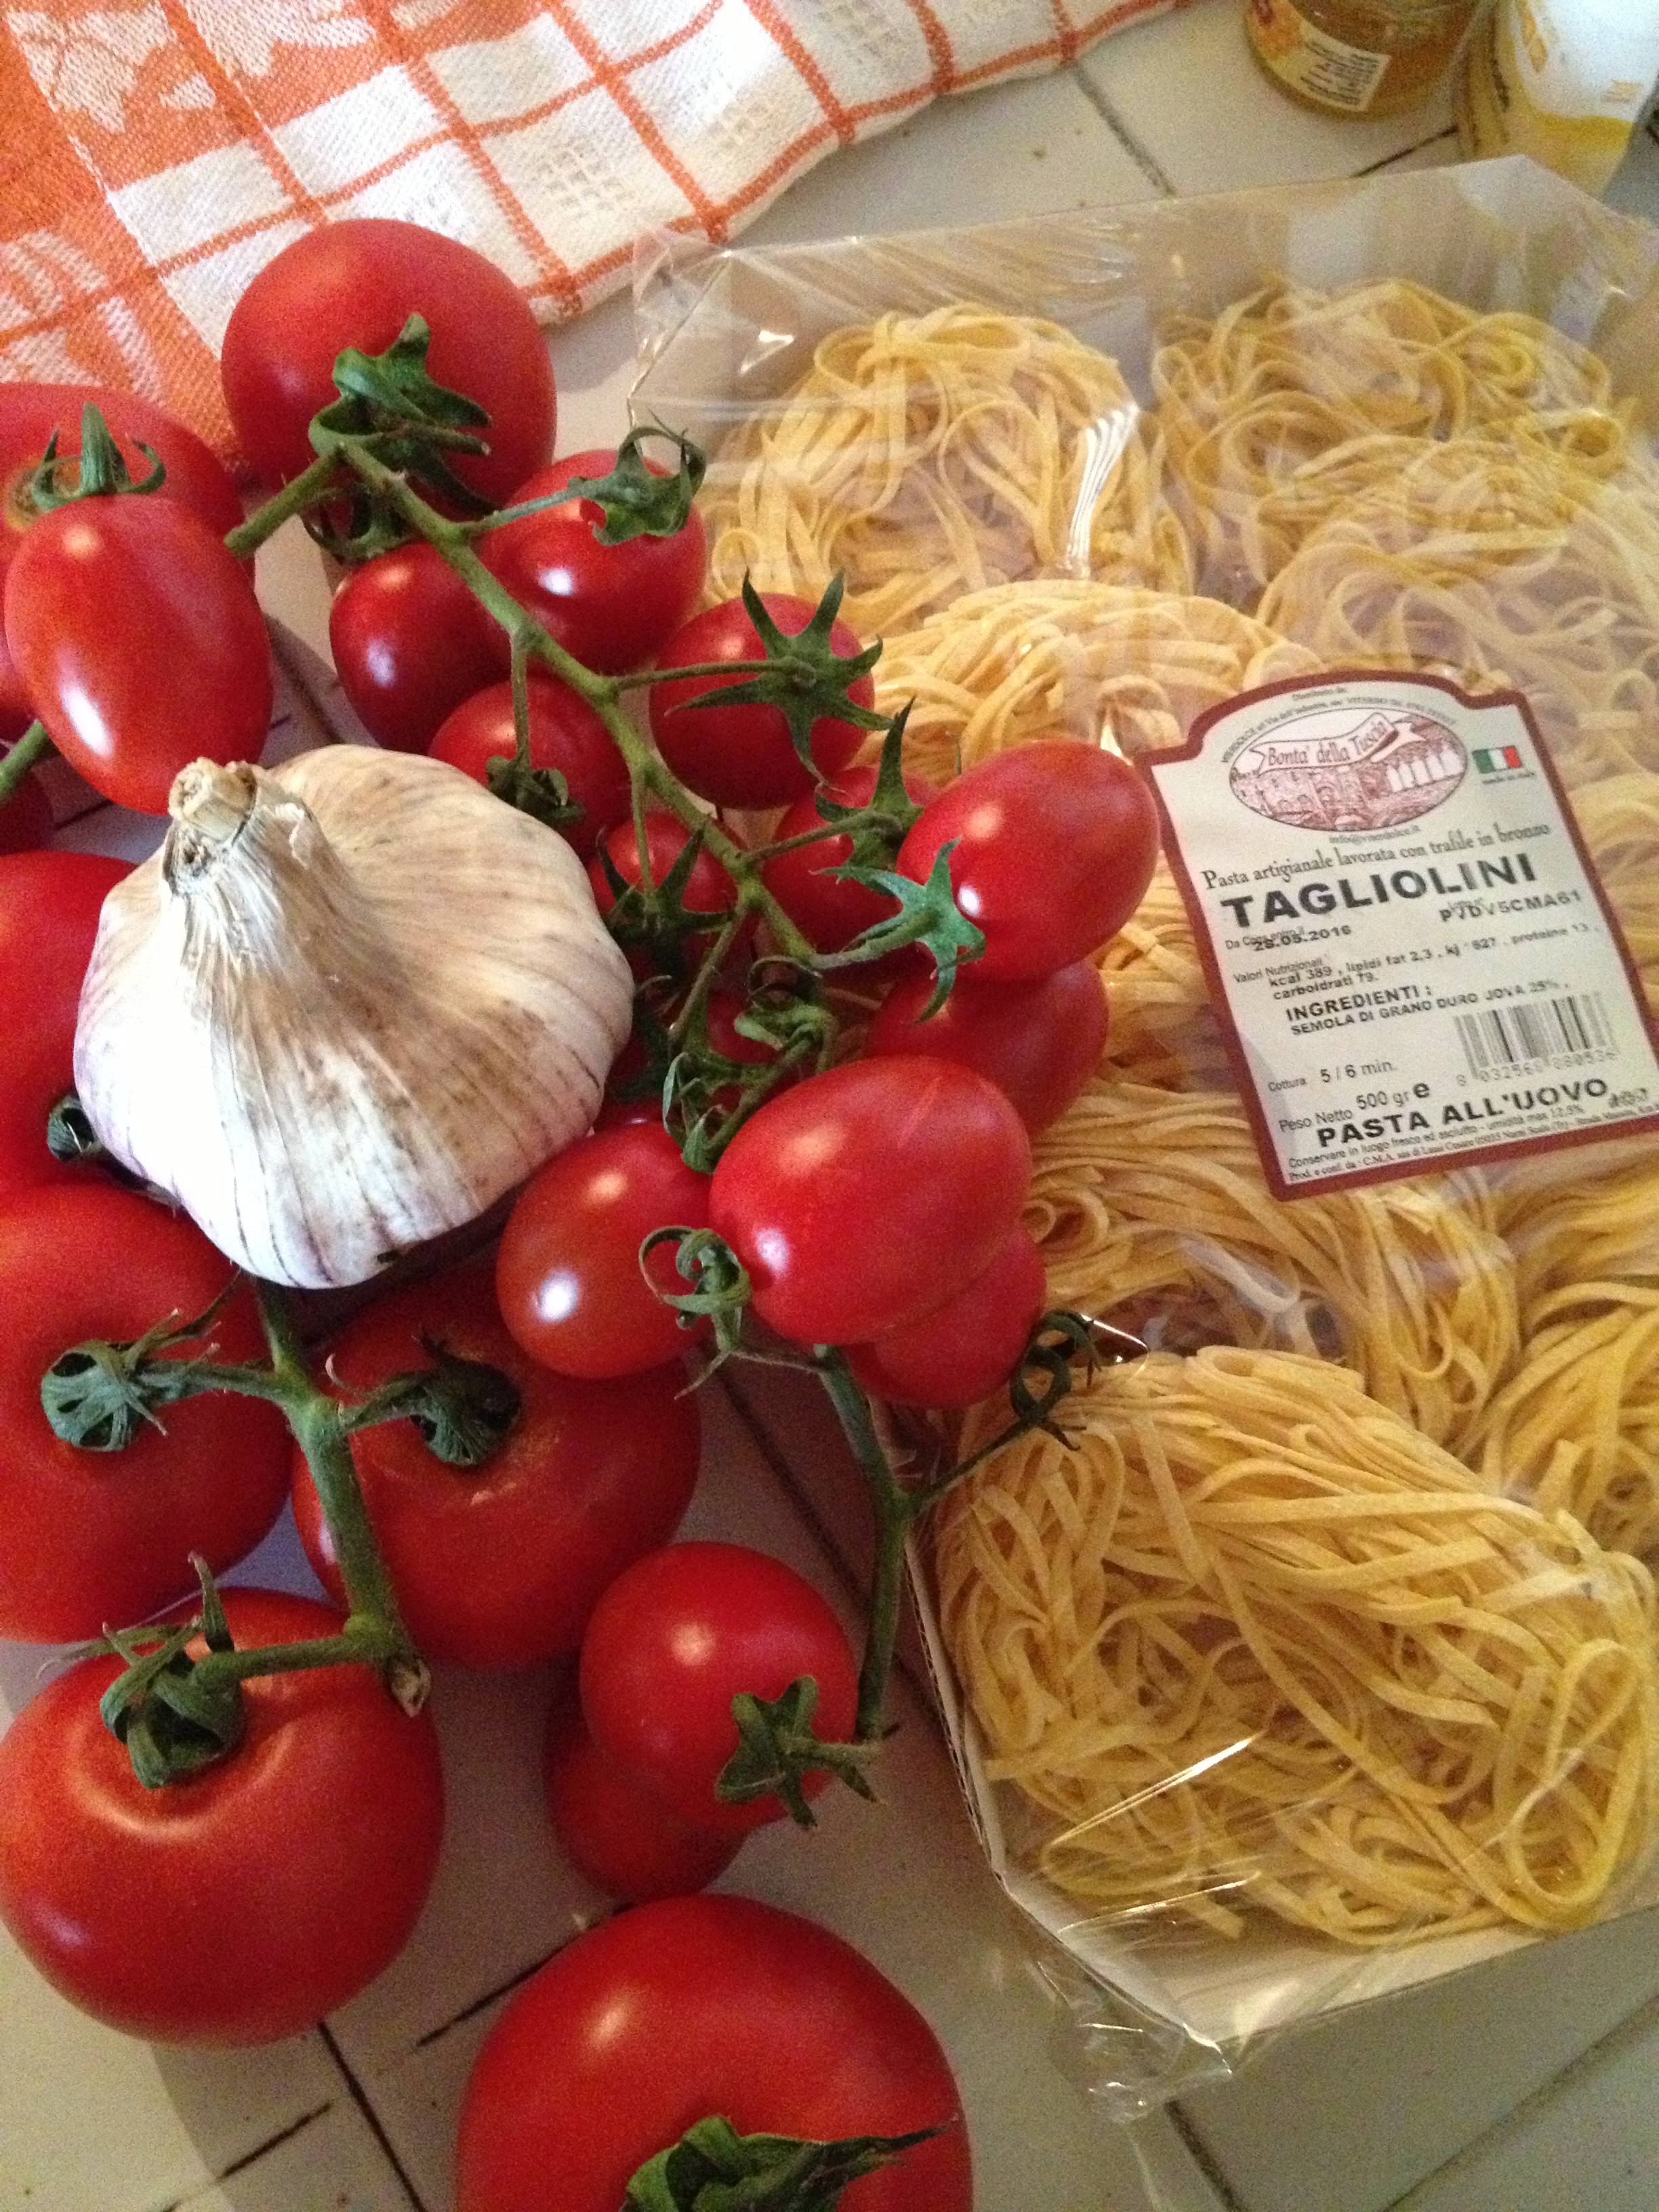
rustic, dish, meal, food, red, cooking, ingredient, garlic, produce, vegetable, fresh, cuisine, pasta, tomato, vegetarian, spaghetti, italian